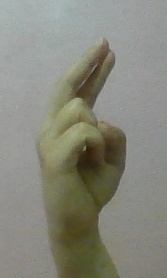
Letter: zay